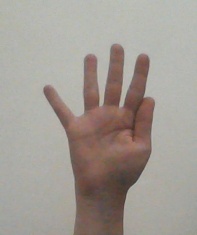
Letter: sheen